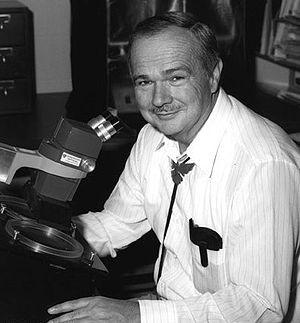
Un impact cosmique est la collision entre deux ou plusieurs objets célestes provoquant des effets notables. Dans la majorité des cas un petit corps du système solaire, astéroïde ou comète, entre en collision avec une planète, telle que la Terre. La fréquence des impacts cosmiques dans le système solaire a varié en fonction de l'époque : très fréquents durant la formation du système solaire il y a 4,6 milliards d'années, ils se sont progressivement raréfiés au fur et à mesure que le nombre de corps célestes en circulation diminuait. Selon une théorie généralement admise, les impacts cosmiques se sont à nouveau multipliés il y a environ 4 milliards d'années au cours de l'épisode baptisé grand bombardement tardif à la suite d'une modification de l'orbite des planètes externes dont la planète Jupiter. Cette dernière a contribué par la suite à faire chuter la fréquence des impacts en capturant grâce à son champ gravitationnel particulièrement important un grand nombre des petits corps célestes qui subsistaient.
Juillet